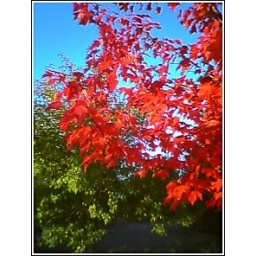
beautiful tree by my house